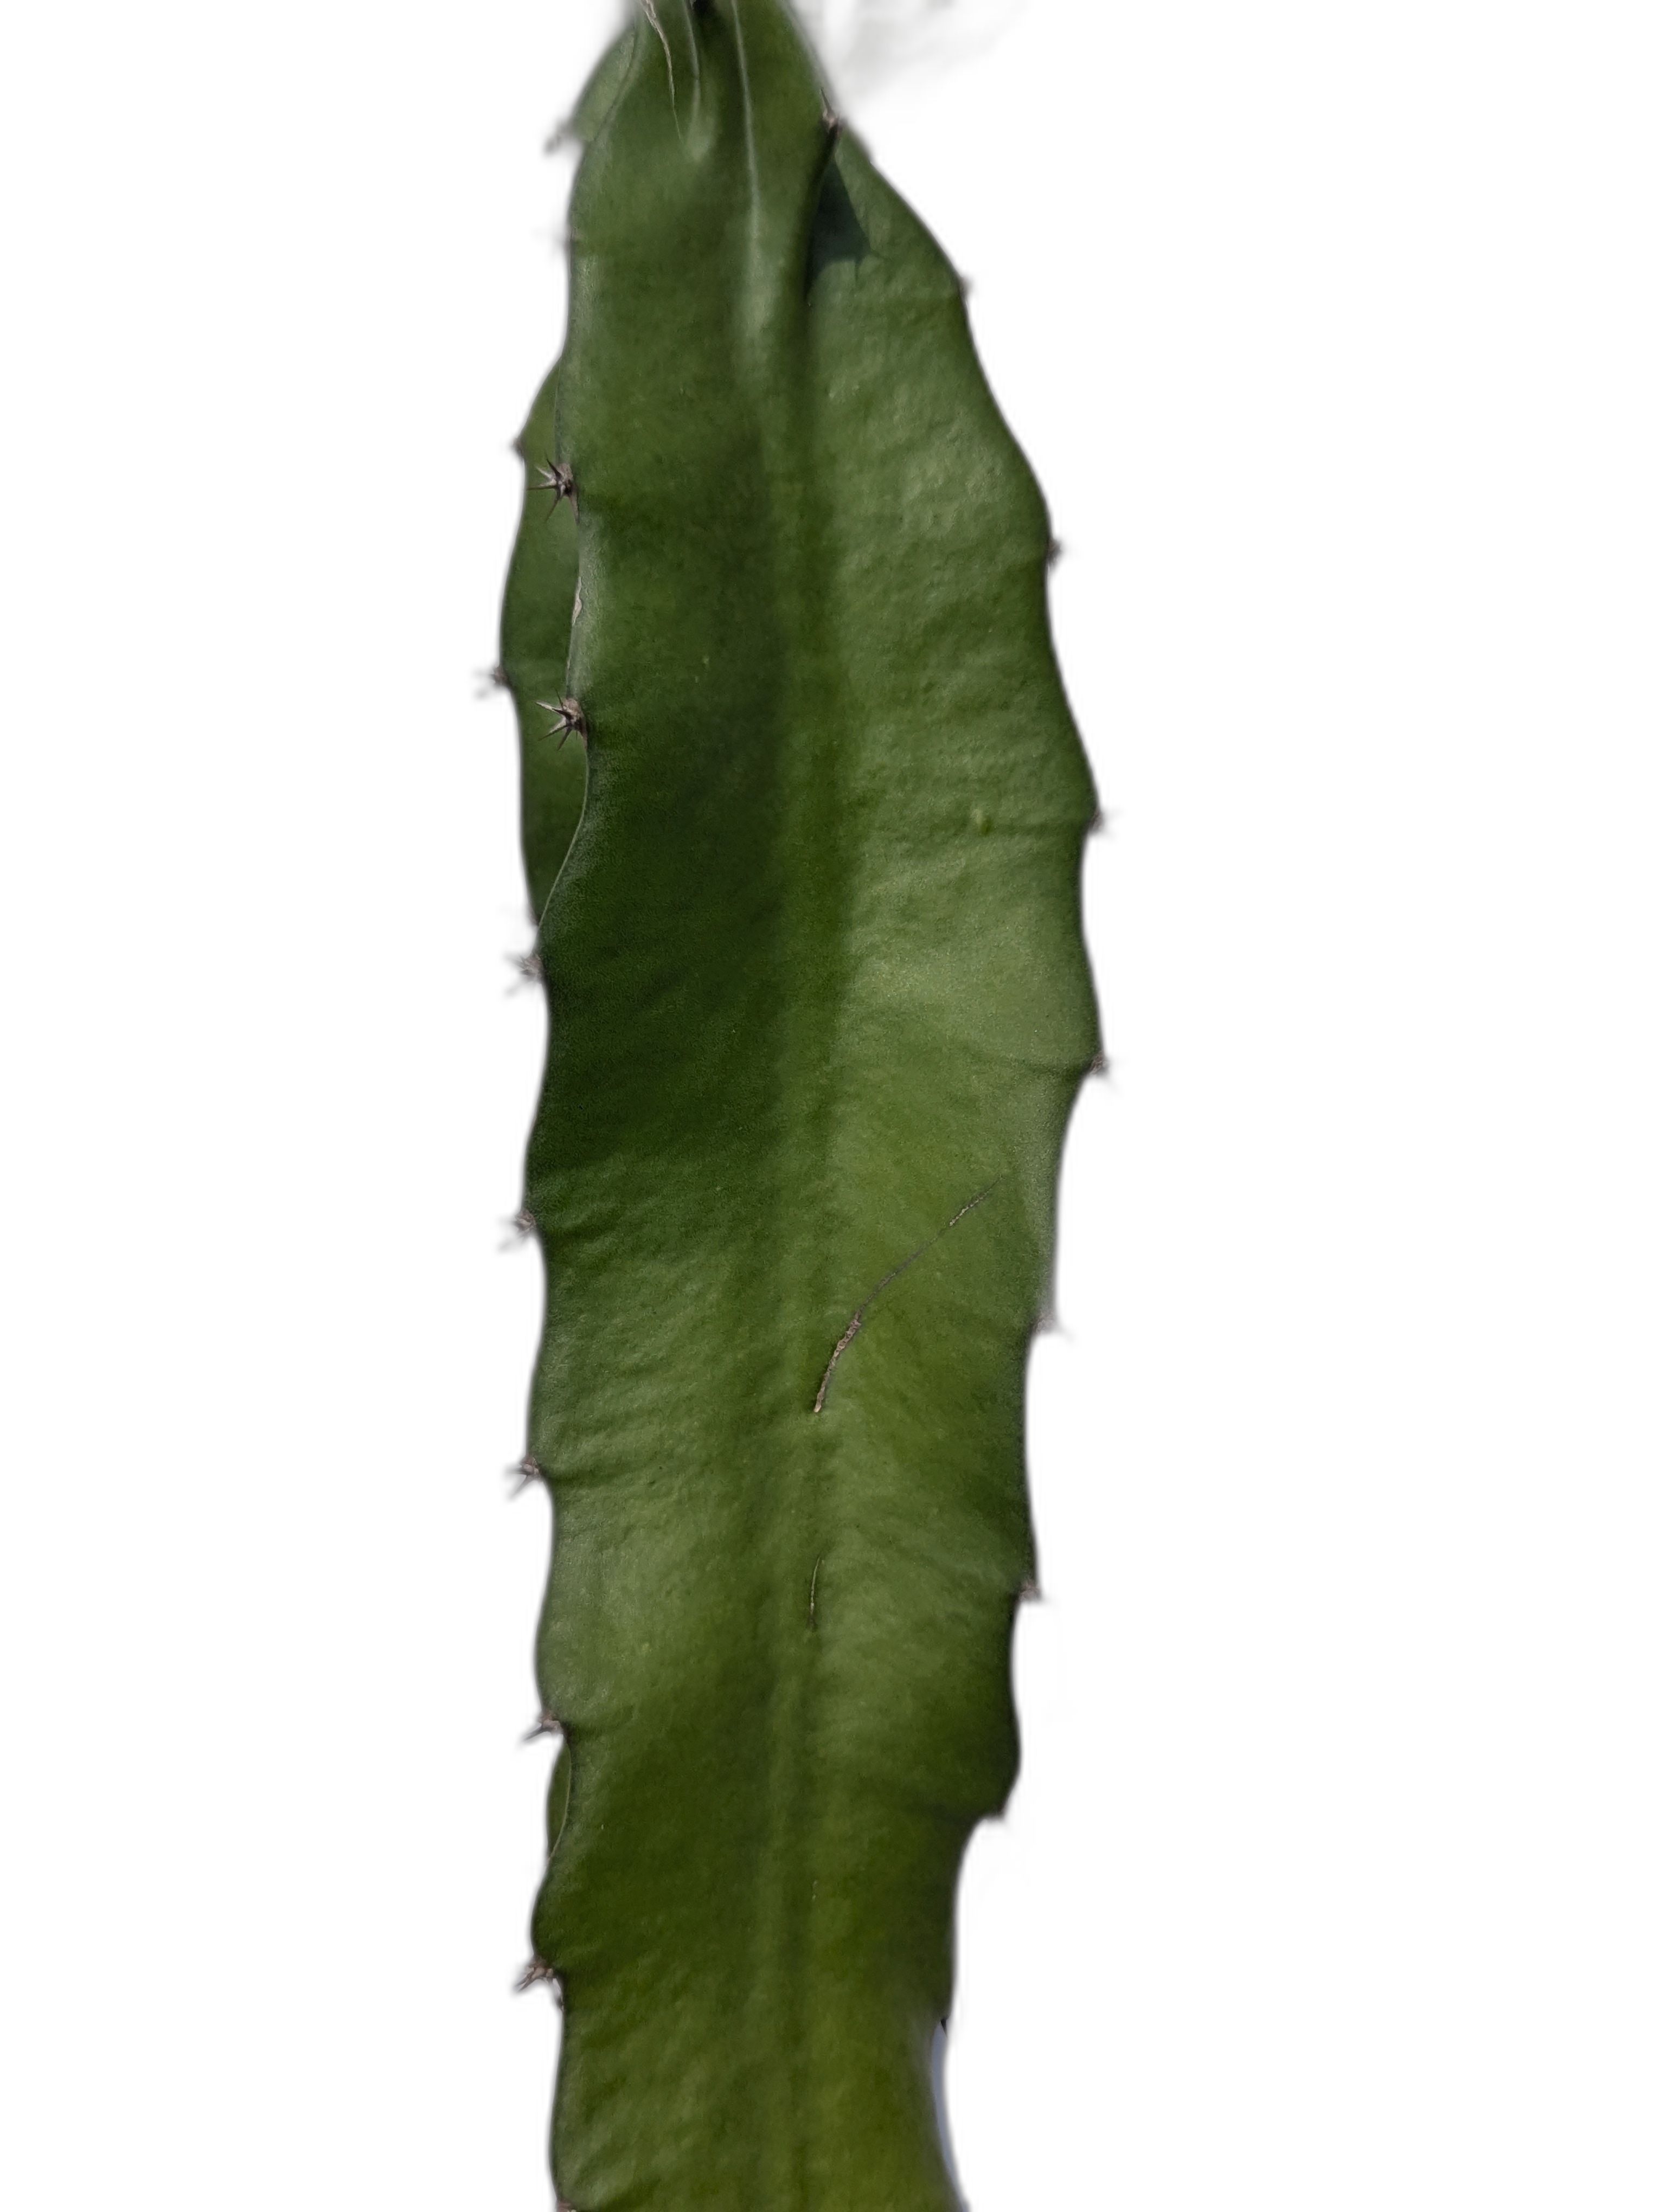
Label: Good leaf